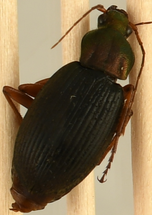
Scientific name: Chlaenius aestivus
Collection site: Blandy Experimental Farm Site (BLAN), plot BLAN_003